Chester and Lenoir Narrow Gauge Railroad

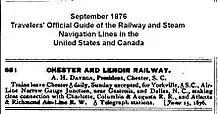
A schedule for the Chester and Lenoir Railway from 1876. Via Google Books.

The Chester and Lenoir Narrow Gauge Railroad was a narrow-gauge railroad that served South Carolina following the Civil War.